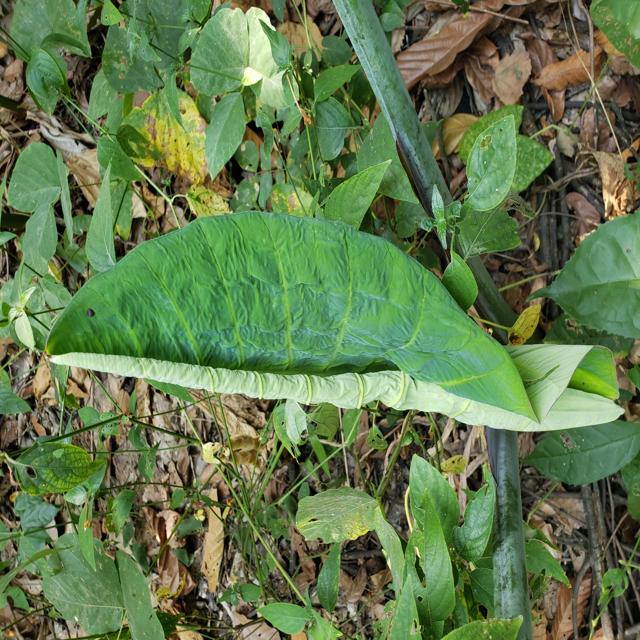
Label: Healthy